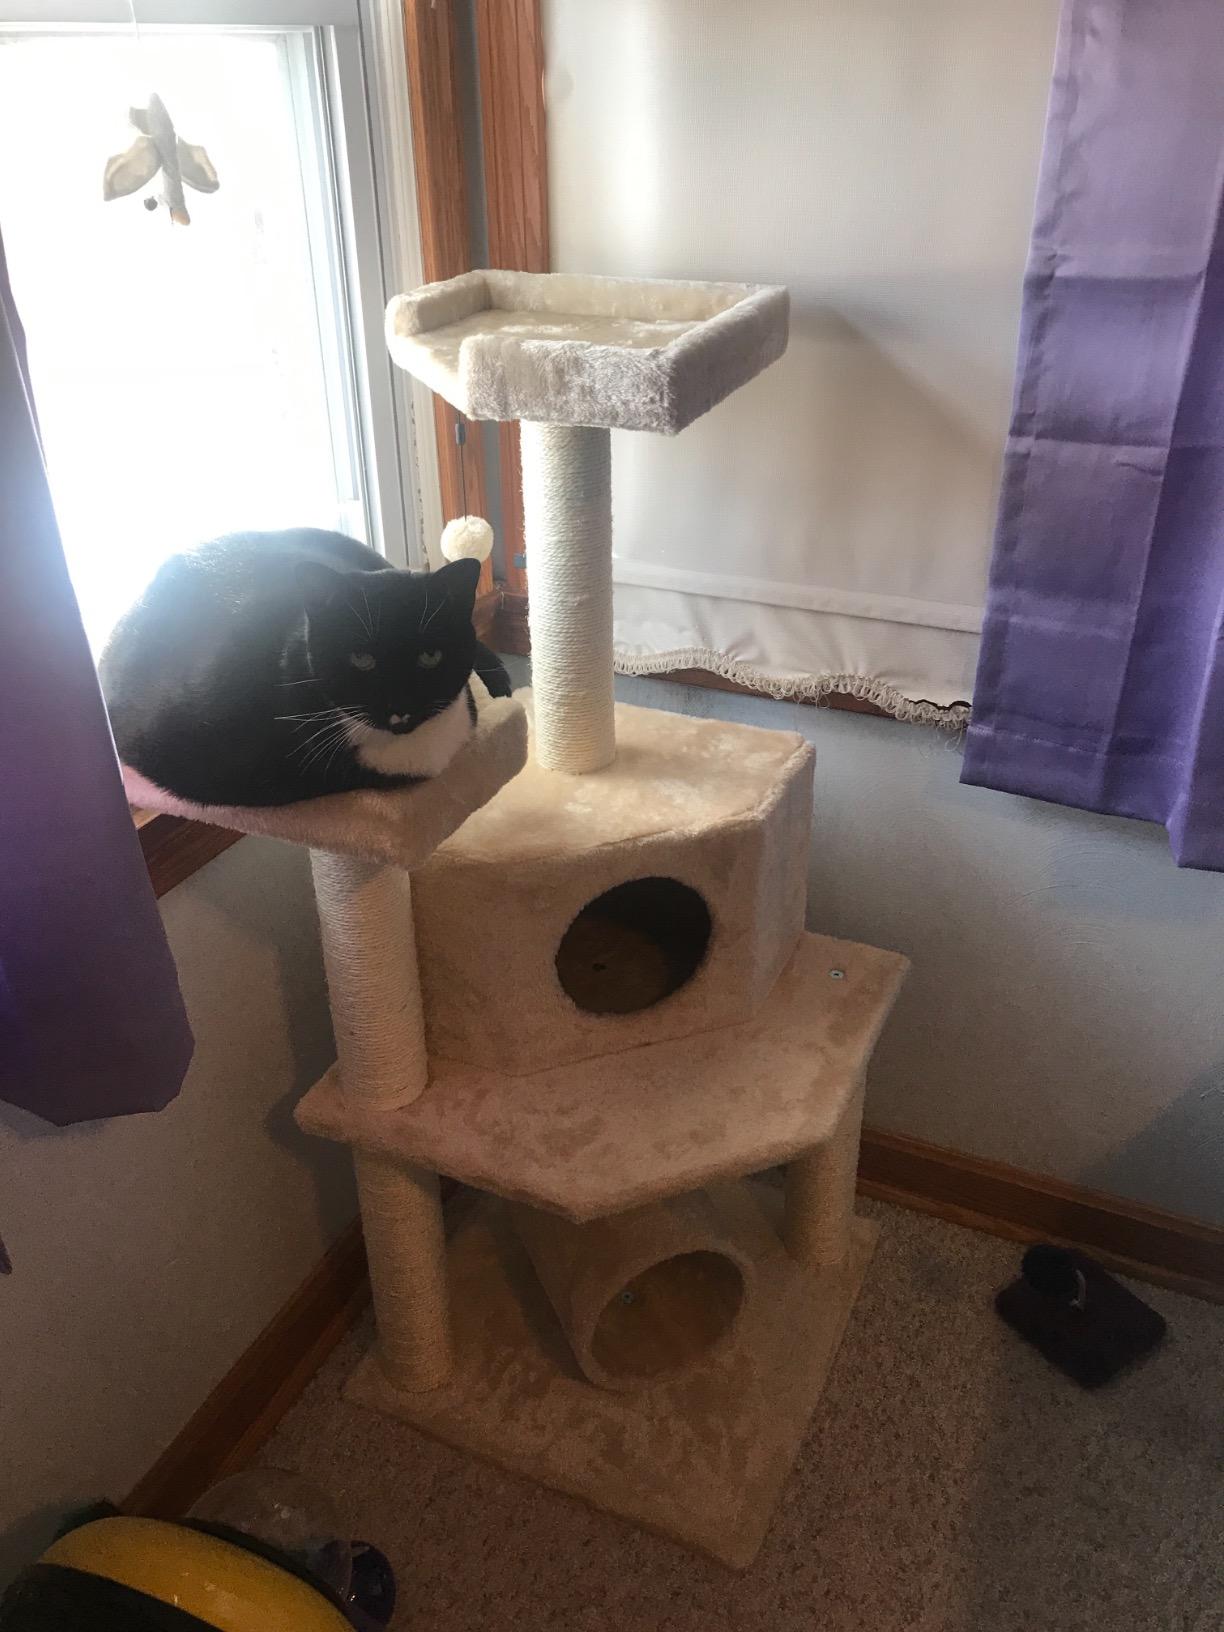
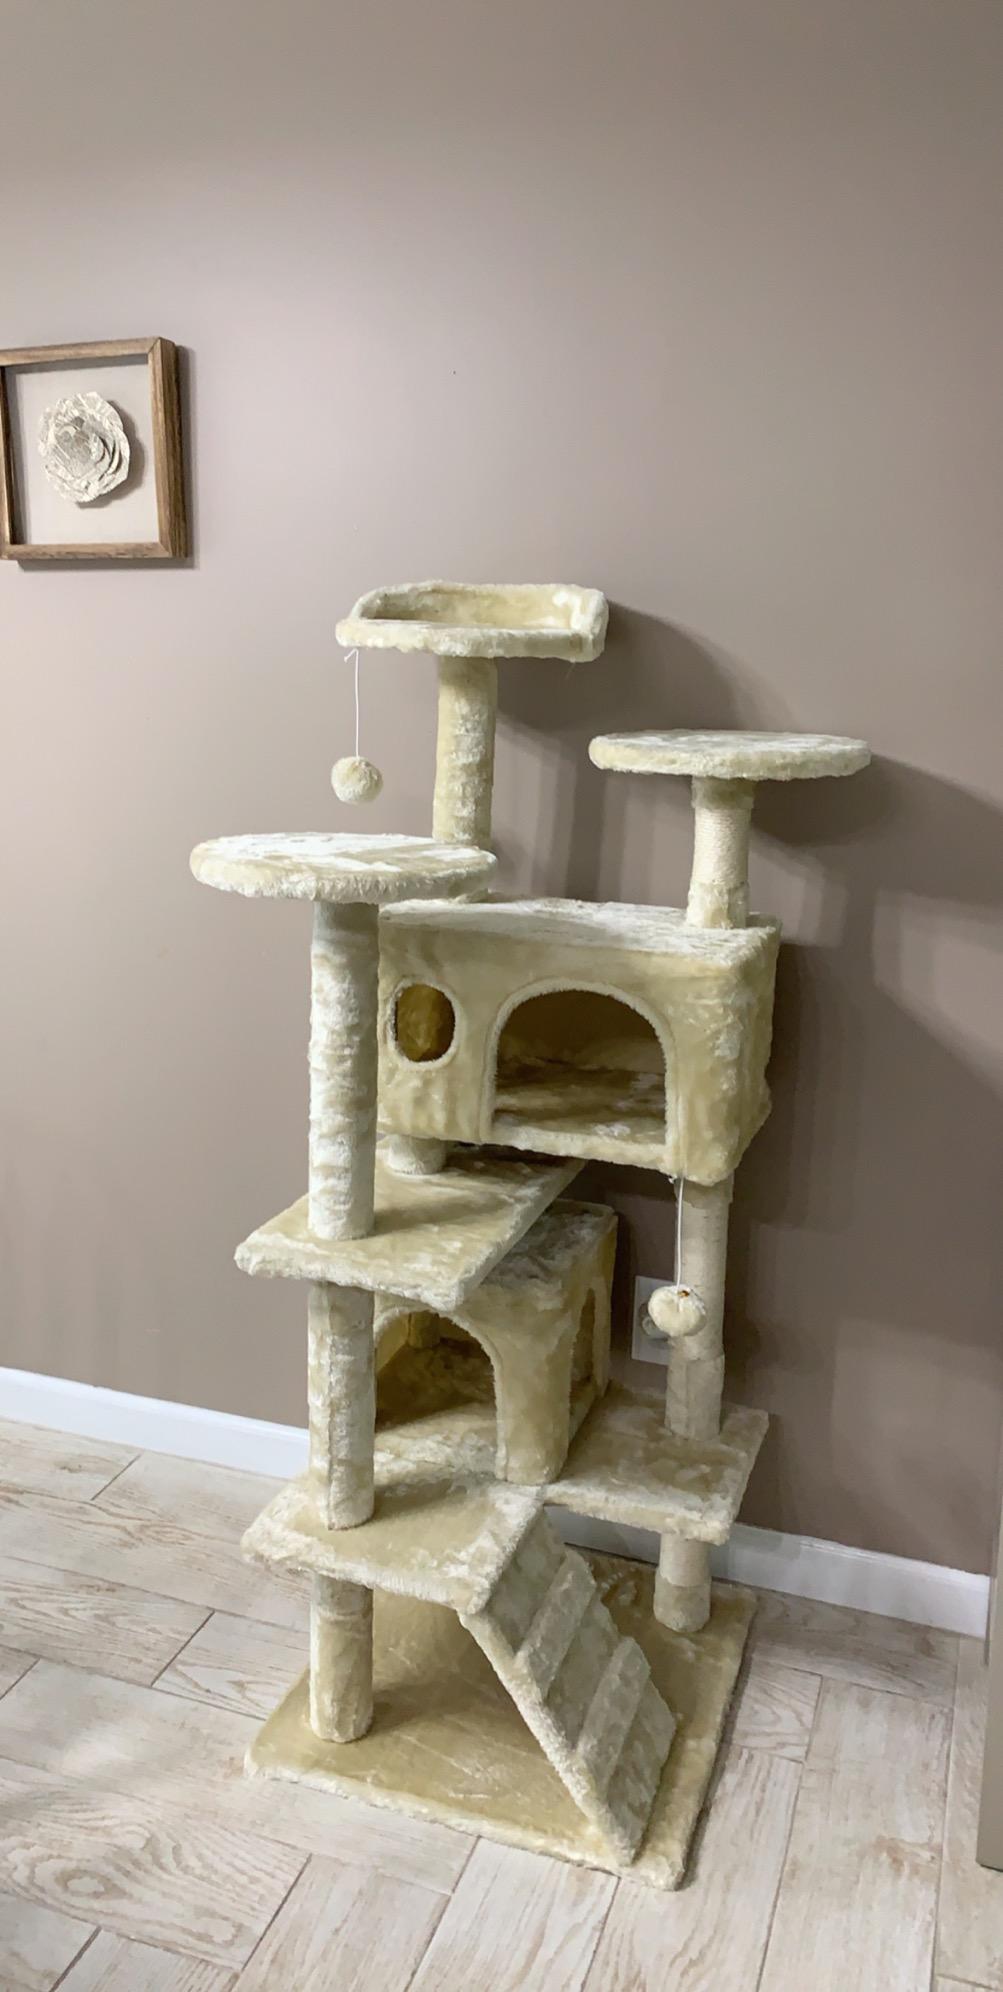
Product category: items_cat tree
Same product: no